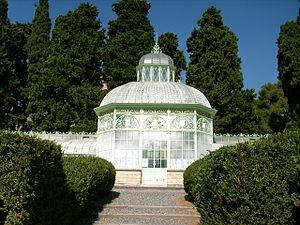
La Villa Negrotto-Cambiaso est une grande demeure en forme de château située à Arenzano en Ligurie. Datant de la fin du XIXᵉ siècle, elle s'élève au milieu d'un parc aujourd'hui communal et son nom rappelle la marquise Mathilda Negrotto-Cambiaso, détentrice au XXᵉ siècle. Ce palais abrite aujourd’hui la Municipalité d’Arenzano.